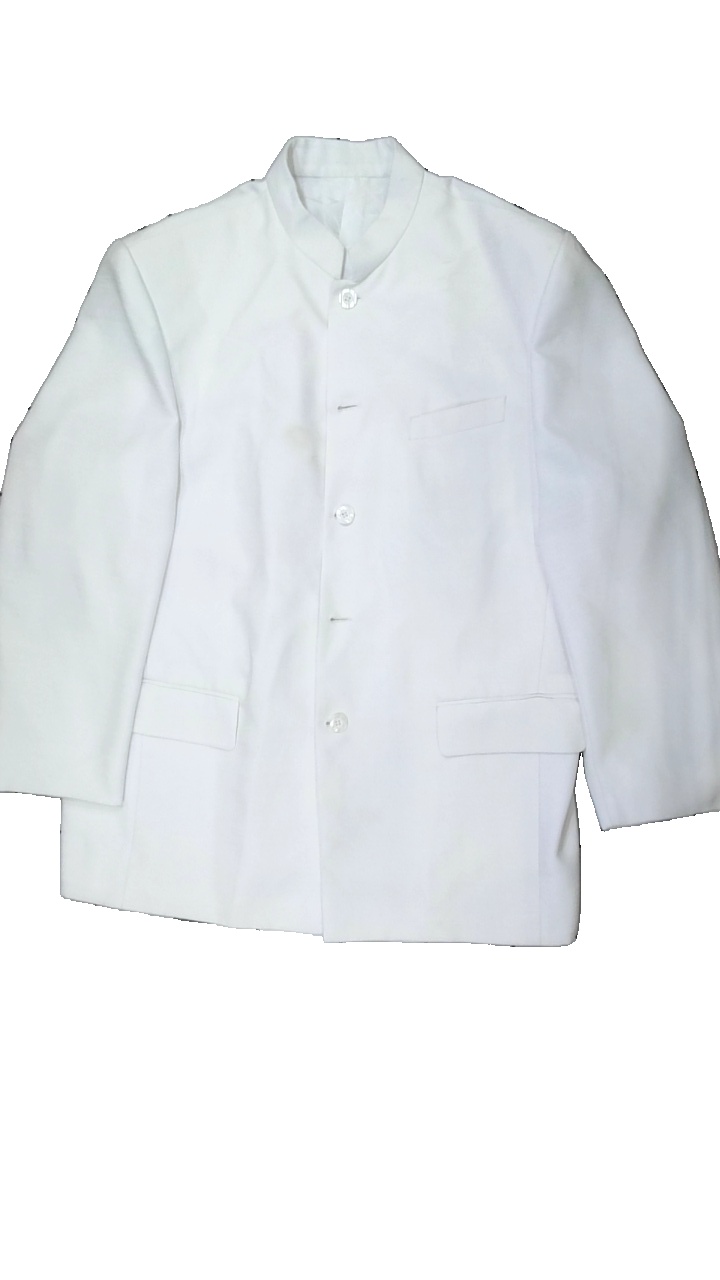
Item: Blazer (Ladies)
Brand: Missing
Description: vit kavaj, flera fläckar
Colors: White
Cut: Regular
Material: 100% polyester
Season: All
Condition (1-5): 3
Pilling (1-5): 5
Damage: fläck
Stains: Major
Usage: Export
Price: <50